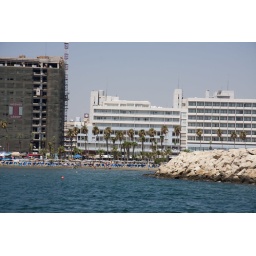
Glassbottom boattrip - boat heading out - Our white hotel in the middle.